Tanka Prasad Acharya

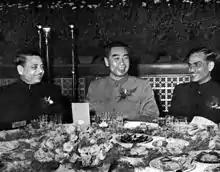
Tanka Prasad Acharya (left) visiting Beijing

In 1956, King Mahendra made Acharya Prime Minister. During his premiership, the first 5-year plan was started, the Nepal Rastra Bank was created and the Supreme Court was established. Acharya's tenure was also seen as a golden age for foreign relations of Nepal, establishing diplomatic relations with many countries and working closely with the Chinese government, primarily seen through the signing of the Economic Assistance Agreement with them on 7 October 1956, with China pledging Rs 60 million to the Nepali government for development. Acharya resigned as Prime Minister in July 1957.